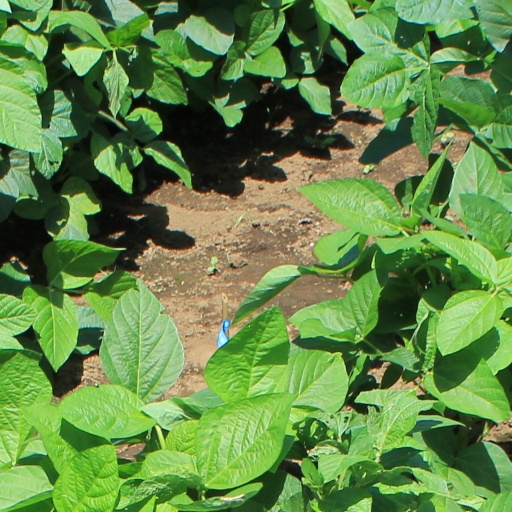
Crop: soybean